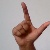
The image shows a hand gesture representing the letter 'L' in Indian Sign Language.